Stacking (chemistry)

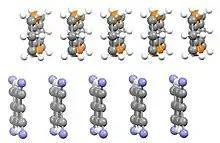
Edge-on view of portion of crystal structure of hexamethyleneTTF/TCNQ charge transfer salt, highlighting the segregated stacking.

A combination of tetracyanoquinodimethane (TCNQ) and tetrathiafulvalene (TTF) forms a strong charge-transfer complex referred to as "TTF-TCNQ". The solid shows almost metallic electrical conductance. In a TTF-TCNQ crystal, TTF and TCNQ molecules are arranged independently in separate parallel-aligned stacks, and an electron transfer occurs from donor (TTF) to acceptor (TCNQ) stacks.